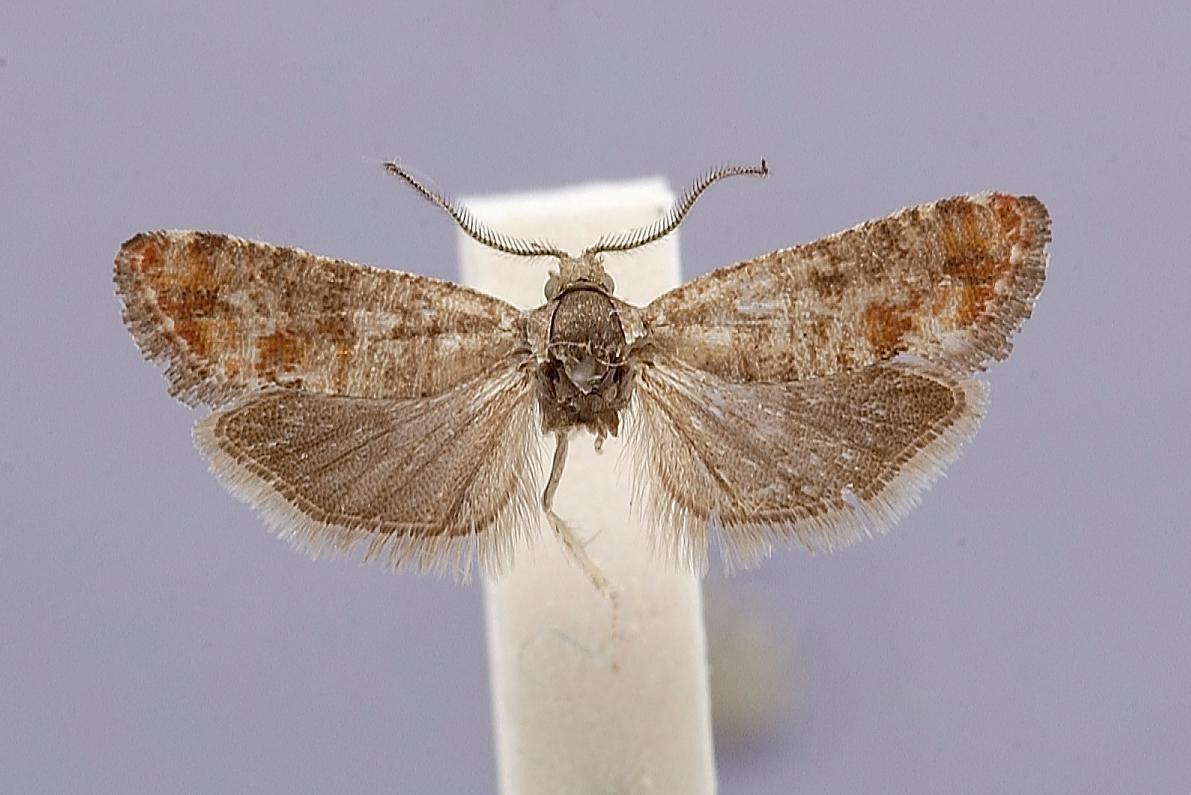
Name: Rhyacionia blanchardi
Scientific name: Rhyacionia blanchardi Miller, 1978
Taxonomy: Animalia, Arthropoda, Insecta, Lepidoptera, Tortricidae
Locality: Texas, Montgomery Co., Conroe, Montgomery, Texas, United States
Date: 10 Mar 1968